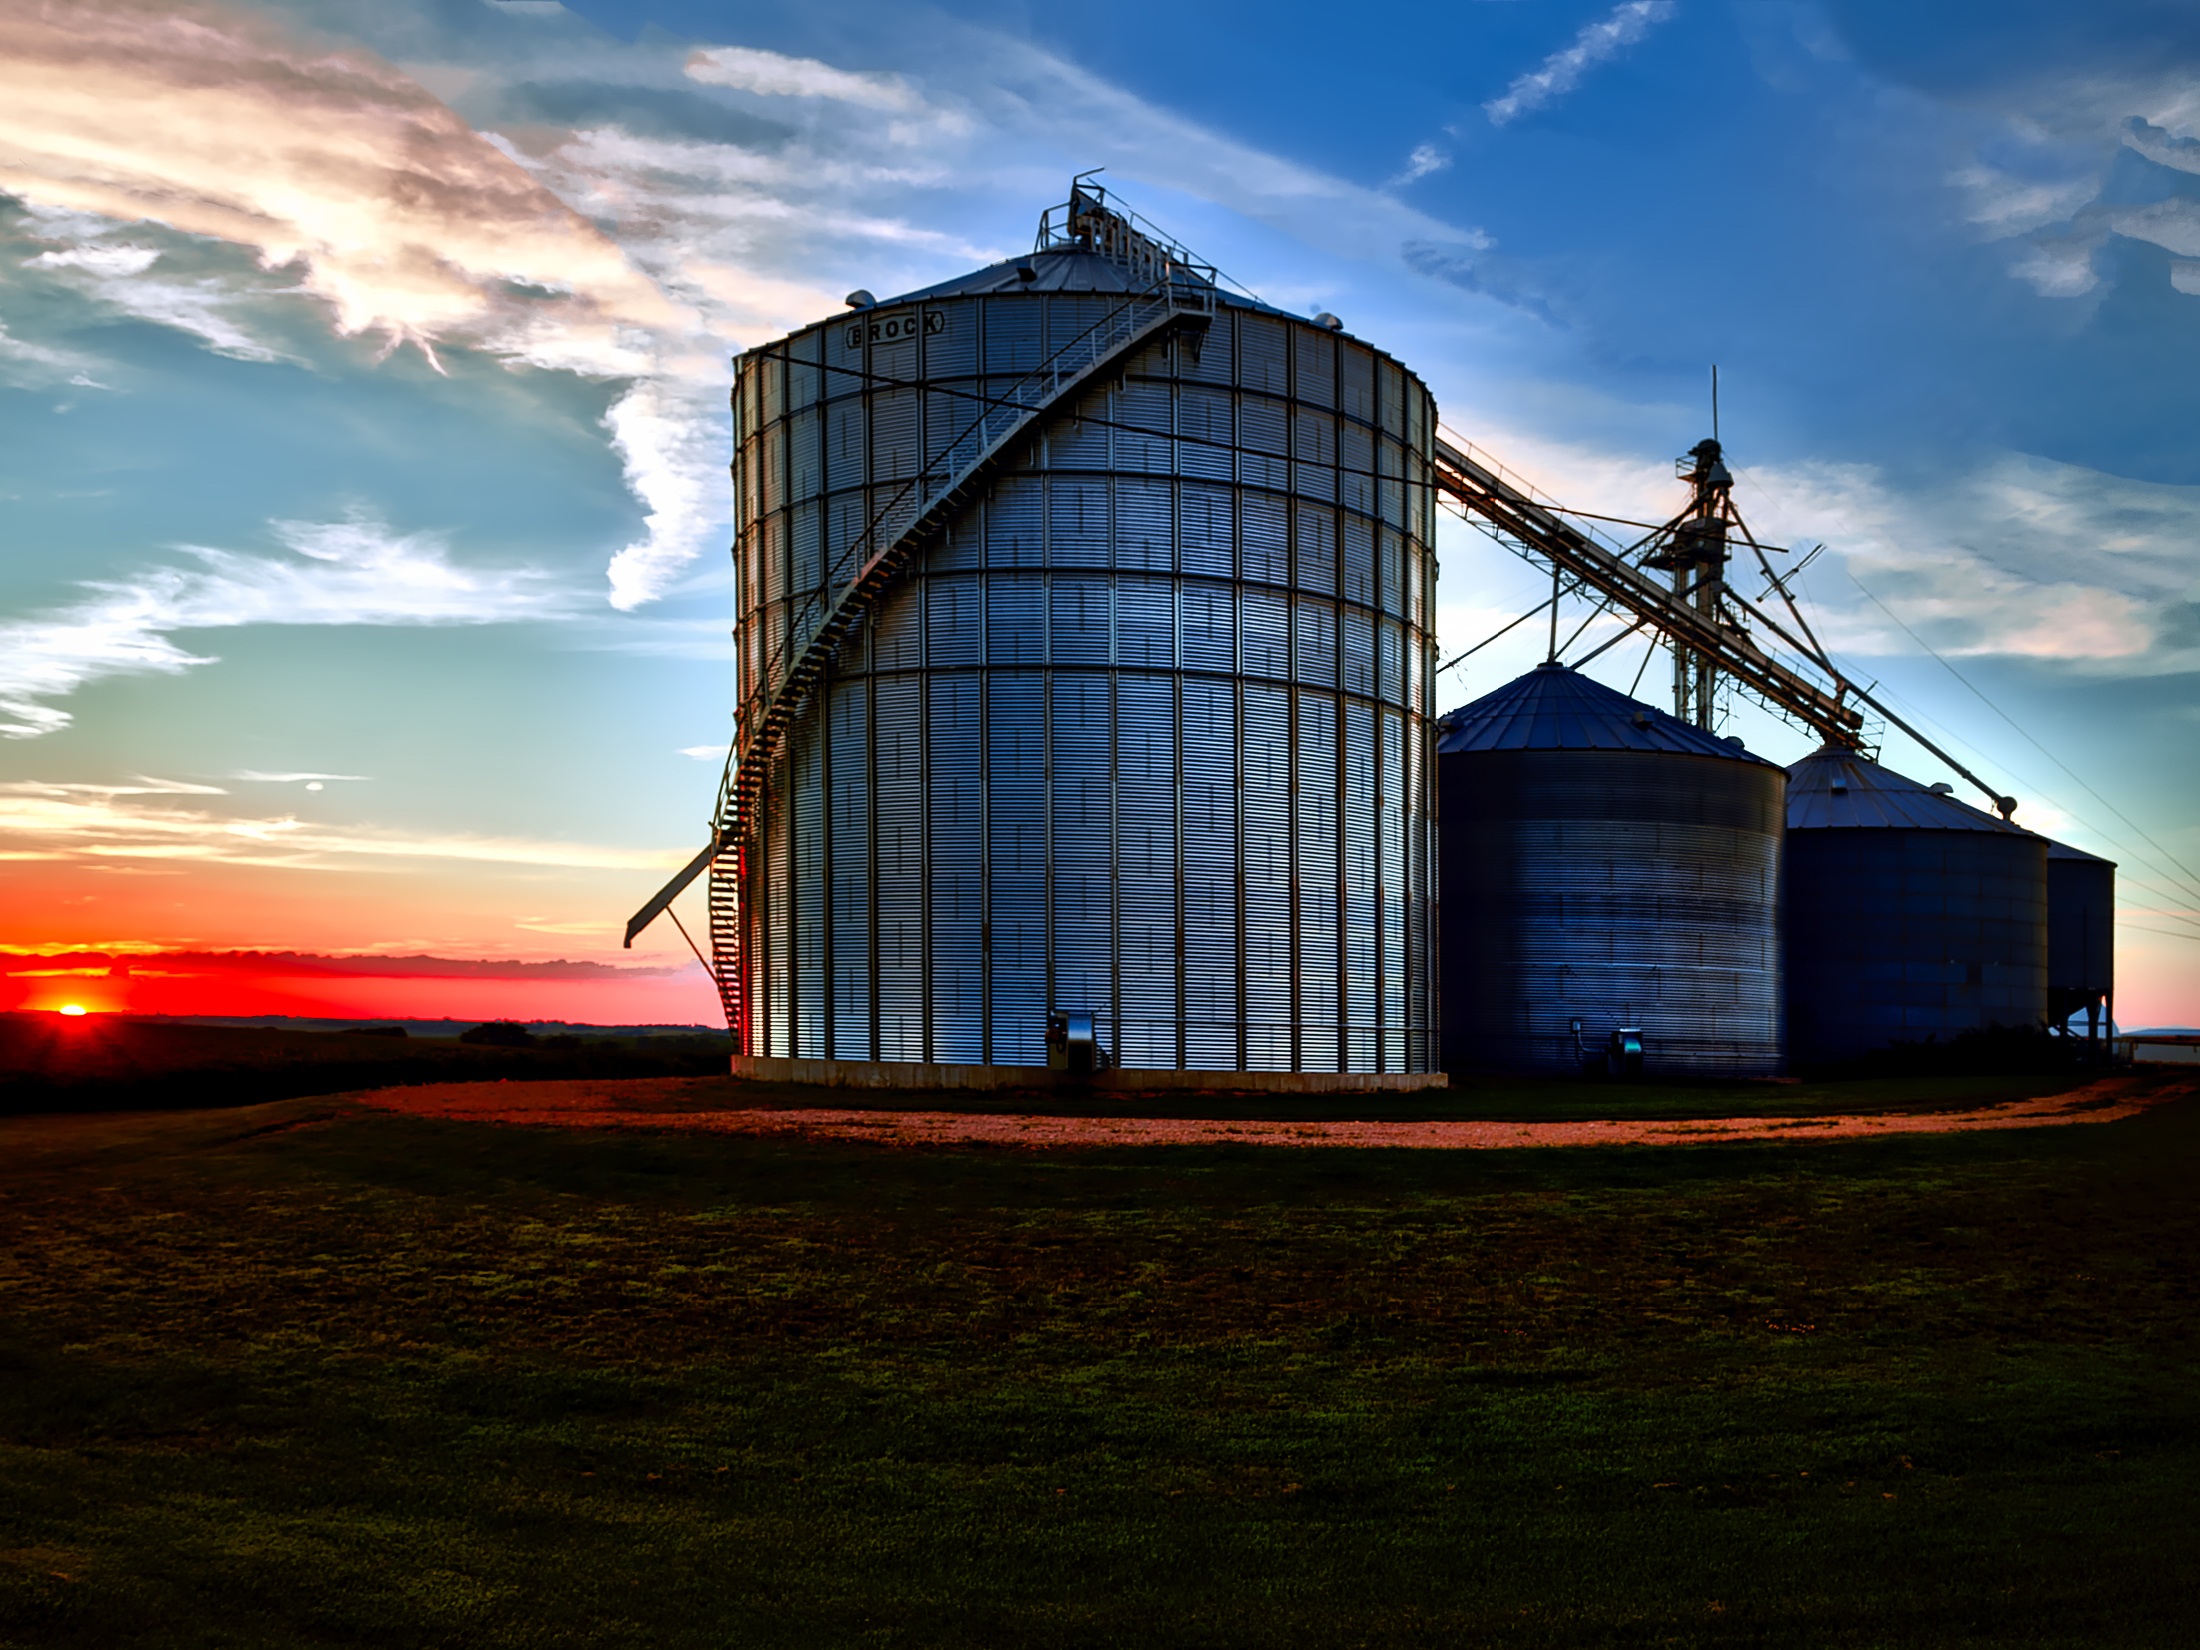
landscape, nature, cloud, sky, sunset, farm, house, sunlight, building, country, dusk, evening, rural, reflection, tower, scenic, metal, agriculture, outdoors, clouds, buildings, silos, reflections, iowa, atmosphere of earth, storage bins